Climate change in Australia

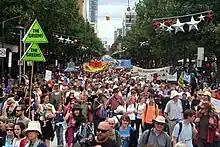
Walk Against Warming in Melbourne, December 2009

Under Rudd, the Labor Government proposed the Carbon Pollution Reduction Scheme, which was intended to take effect in 2010. This scheme was rejected by the Greens for being too permissive and by Tony Abbott's Coalition for being economically detrimental. Under Prime Minister Julia Gillard, the Labor Party passed the Clean Energy Act 2011 to establish a carbon tax and put a price on greenhouse gas emissions. This carbon tax was a divisive partisan issue.